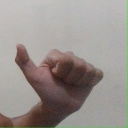
अक्षर: त